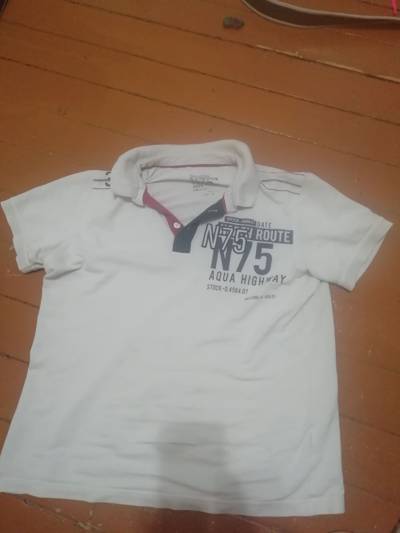
Waste category: clothes